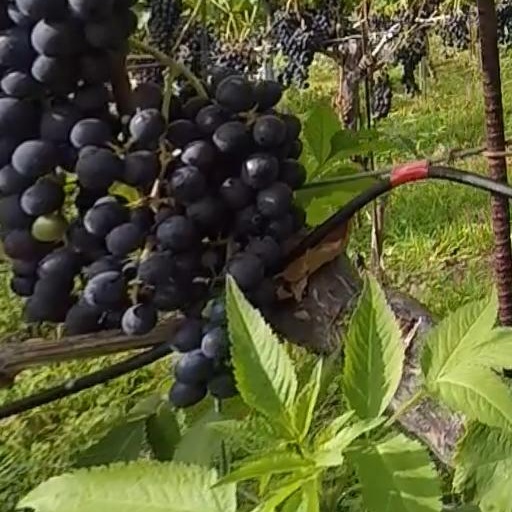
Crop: grape